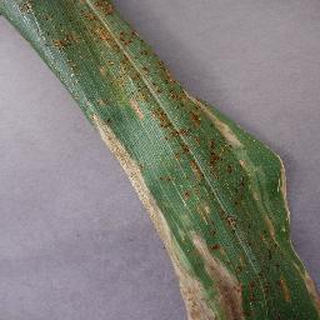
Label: corn_northern_leaf_blight